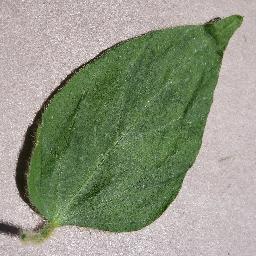
Label: Soybean___healthy